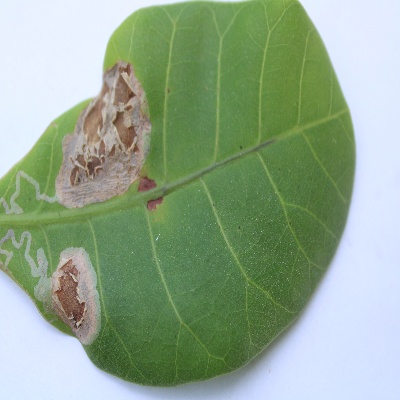
Crop: Cashew
Condition: leaf miner